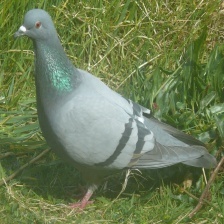
Species: ROCK DOVE
Scientific name: COLUMBA LIVIA